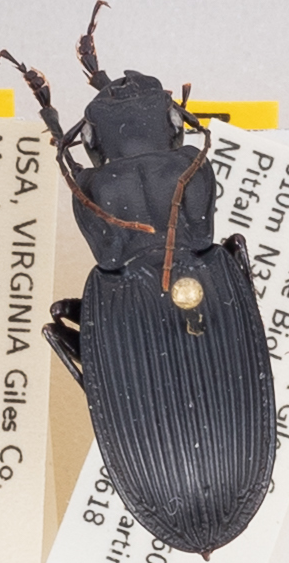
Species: Dicaelus teter
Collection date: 2019-06-18
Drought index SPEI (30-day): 0.36
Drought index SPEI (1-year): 2.09
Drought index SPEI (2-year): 2.09